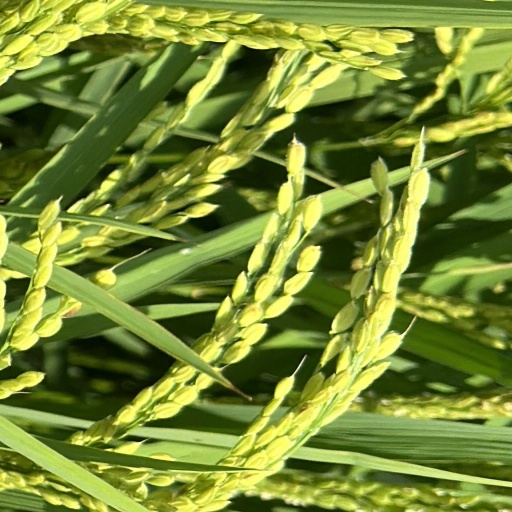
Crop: rice